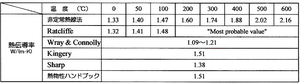
La comparaison de la conductivité thermique de verre de quartz transparent